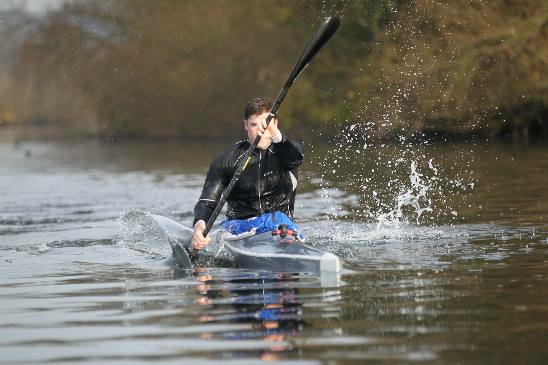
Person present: Yes